Nine Lessons and Carols

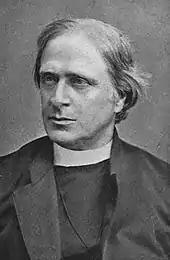
Edward White Benson, credited with devising the service of Nine Lessons and Carols in 1880

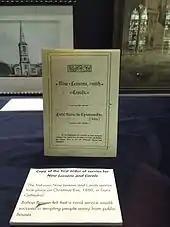
Order of Service for the first Nine Lessons and Carols in 1880 on display in Truro Cathedral

Although the tradition of Nine Lessons and Carols is popularly associated with King's College, Cambridge, its origins are attributed to Truro Cathedral in Cornwall. Up to the late 19th century, the singing of Christmas carols was normally performed by singers visiting people's houses, and carols — generally considered to be secular in content — had been excluded from Christian worship. In the Victorian era, the rising popularity of hymnody encouraged church musicians to introduce carols into worship. An 1875 book of carols, "Carols for Use in Church During Christmas and Epiphany" by Richard Chope and Sabine Baring-Gould, was an influential publication. At around this time, the composer and organist John Stainer was compiling a collection, "Christmas Carols New and Old", and during Christmas 1878 he introduced carols into the service of Choral Evensong at St Paul's Cathedral in London. Other cathedrals also began to adopt carols at Christmastide that year and the "Royal Cornwall Gazette" reported that the choir of Truro Cathedral would sing a service of carols at 10:00 pm on Christmas Eve: